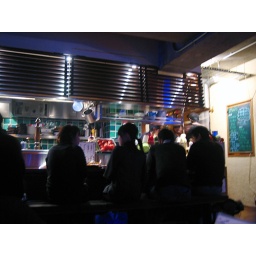
this izakaya has &amp;quot;teppan&amp;quot; (thick iron plate for grill) you can enjoy watching cook something in the kitchen